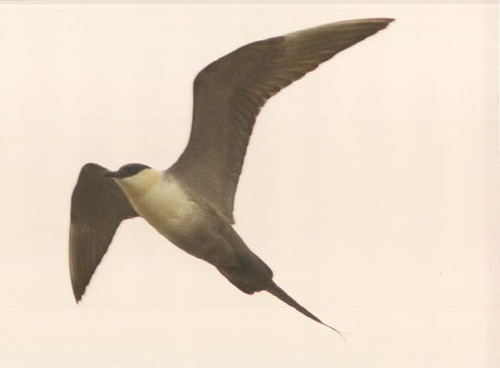
the bird has a black crown, a mid-length bill and medium sized head, and a white breast
this bird is white and brown in color with a skinny black beak and black eye rings.
this bird has a white belly and breast with a black crown and large wingspan.
this bird is black and white in color with a black beak, and black eye rings.
this bird is tan with white on its chest and has a very short beak.
the white breast and belly on the grey bird with a black crown
this bird has wings that are grey and has a white chest
this bird is black with white and has a very short beak.
a bird with a black beak and head, with a white belly and neck and large, grey wings.
this bird has wings that are grey and has a white belly
Species: Long Tailed Jaeger